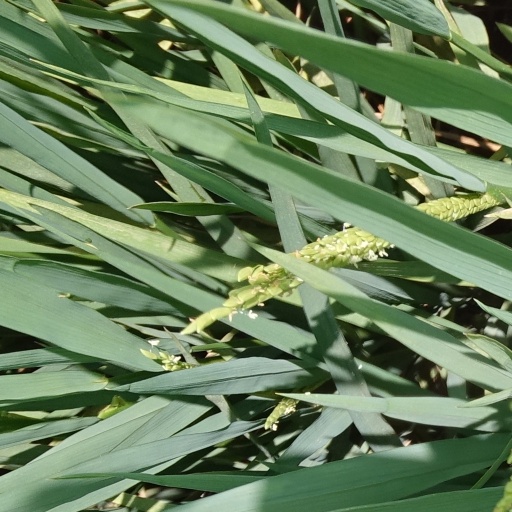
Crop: rice